Question: Please indicate a possible affordance area of baseball bat that can be used for holding
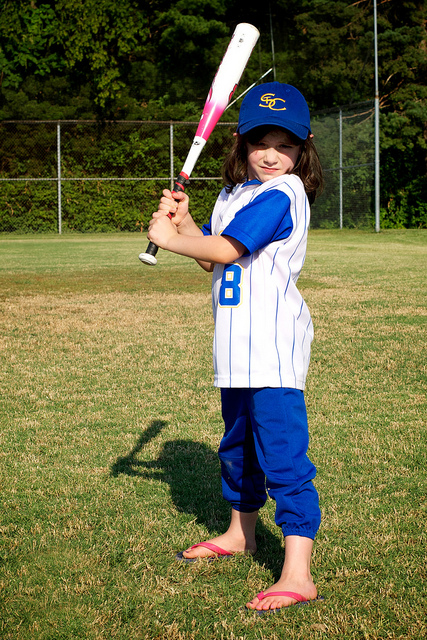
Answer: [141.219, 183.86, 194.553, 262.456]